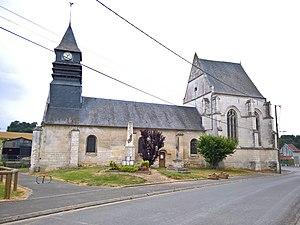
Villers-Vicomte
Villers-Vicomte est une commune française située dans le département de l'Oise, en région Hauts-de-France.